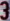
Number: 3